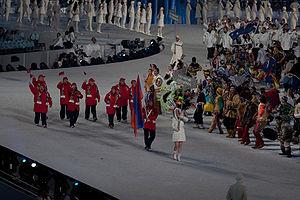
Cet article contient des informations sur la participation et les résultats de l'Arménie aux Jeux olympiques d'hiver de 2010 à Vancouver au Canada. Elle était représentée par quatre athlètes.